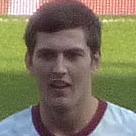
Age: 19